Blade pitch

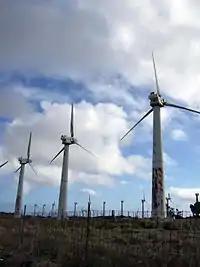
Decommissioned wind turbines of the Kama'oa Wind Farm in Ka Lae/South Point, Hawaii awaiting removal, with rotors stopped and blades feathered.

Blade pitch control is a feature of nearly all large modern horizontal-axis wind turbines. It is used to adjust the rotation speed and the generated power. While operating, a wind turbine's control system adjusts the blade pitch to keep the rotor speed within operating limits as the wind speed changes. Feathering the blades stops the rotor during emergency shutdowns, or whenever the wind speed exceeds the maximum rated speed. During construction and maintenance of wind turbines, the blades are usually feathered to reduce unwanted rotational torque in the event of wind gusts.